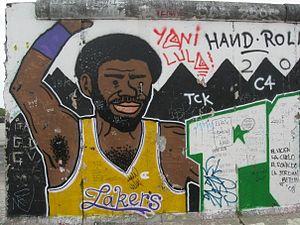
Le basket-ball ou basketball, fréquemment désigné en français par son abréviation basket, est un sport de balle et sport collectif opposant deux équipes de cinq joueurs sur un terrain rectangulaire. L'objectif de chaque équipe est de faire passer un ballon au sein d'un arceau de 46 cm de diamètre, fixé à un panneau et placé à 3,05 m du sol : le panier. Chaque panier inscrit rapporte deux points à son équipe, à l'exception des tirs effectués au-delà de la ligne des trois points qui rapportent trois points et des lancers francs accordés à la suite d'une faute qui rapportent un point. L'équipe avec le nombre de points le plus important remporte la partie.